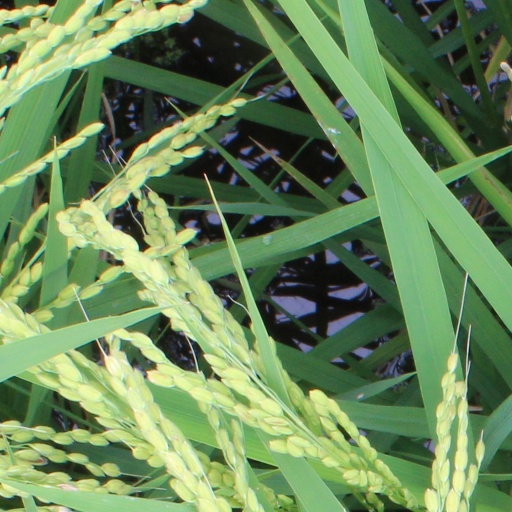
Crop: rice